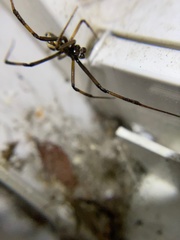
Species: Lactrodectus_hesperus